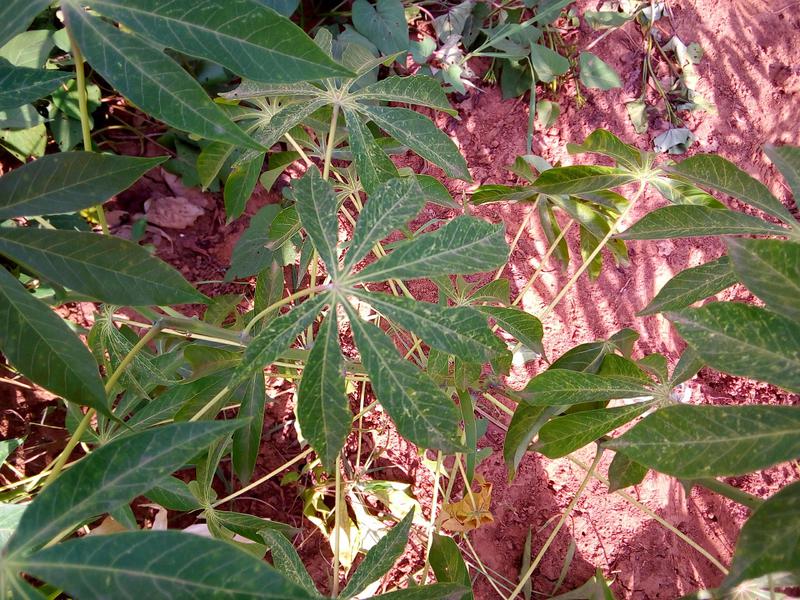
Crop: cassava
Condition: green_mottle